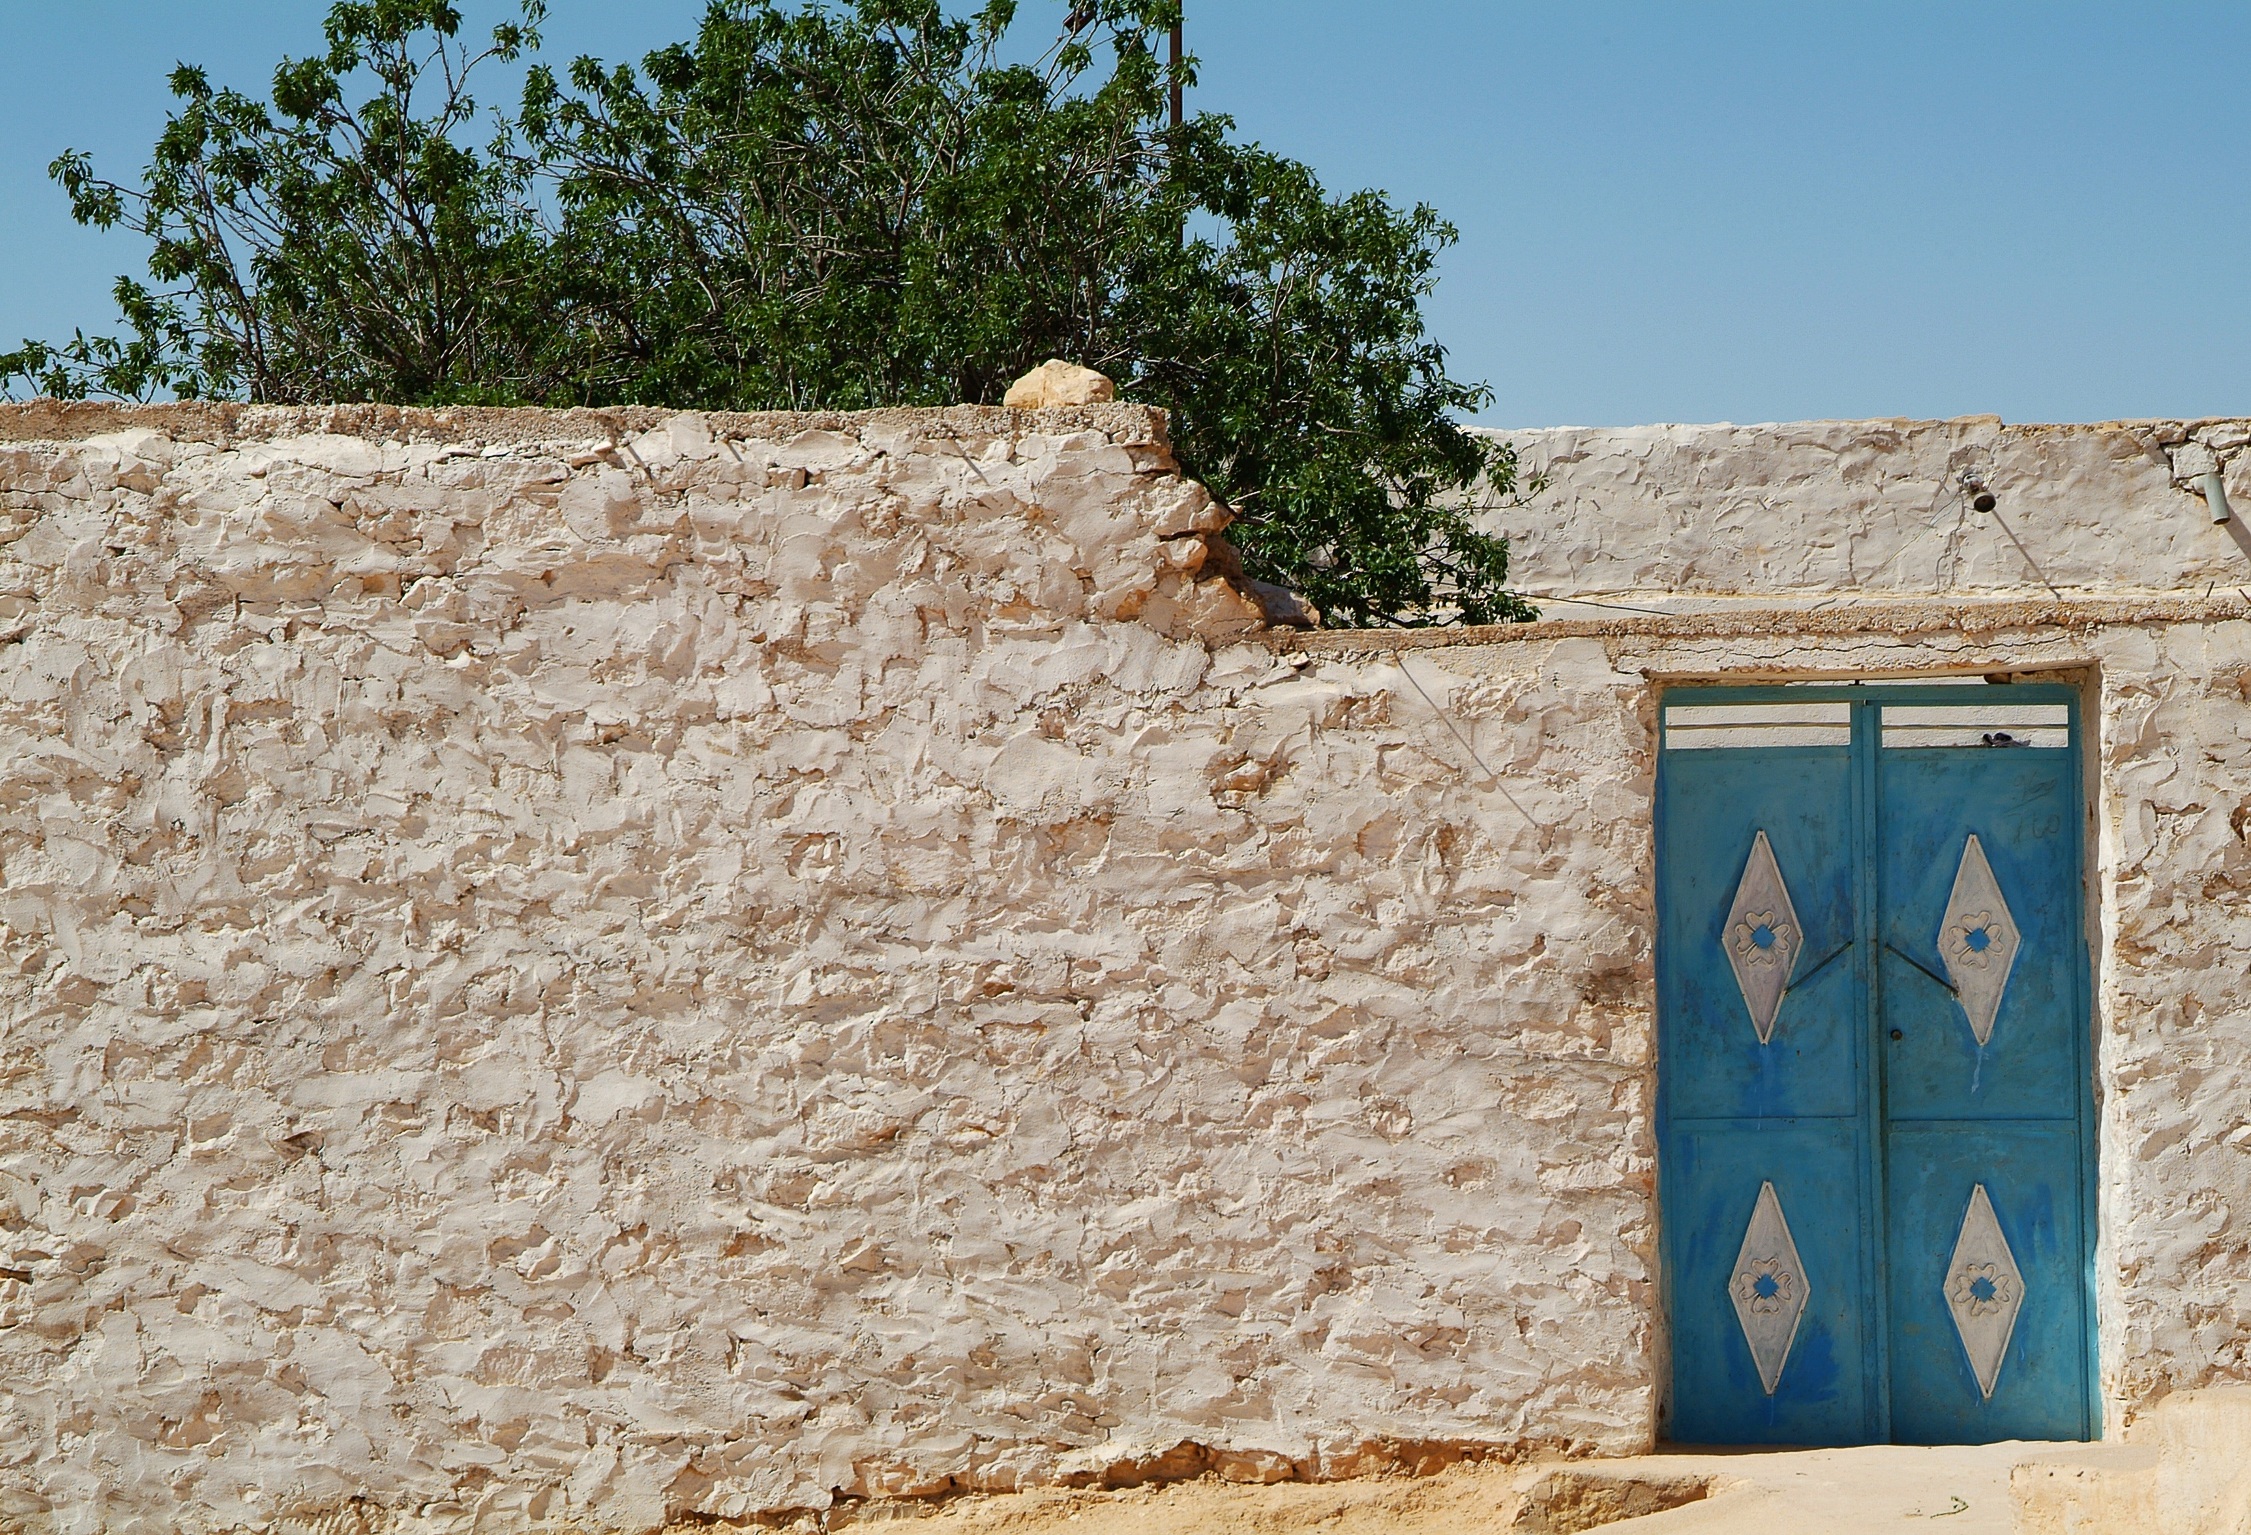
rock, wood, wall, soil, stone wall, door, temple, ruins, tunisia, ancient history